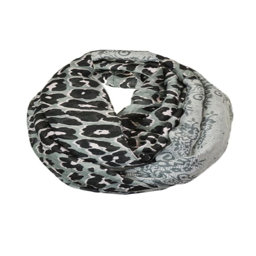
why should you have to choose ?